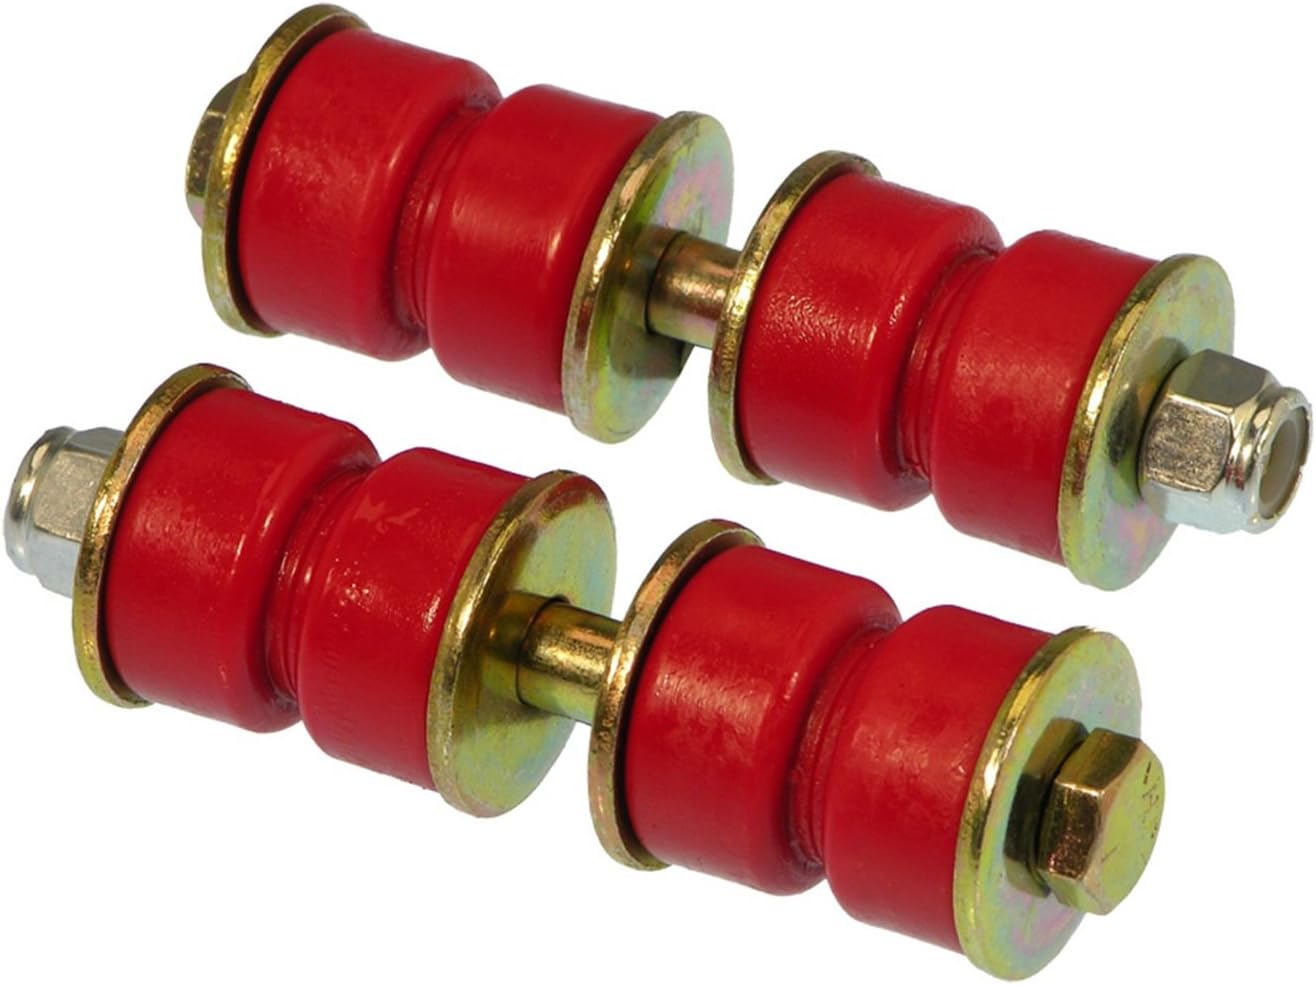
Prothane (8-402) 90-97 Honda Accord Front End Link Kit - Red
Category: Automotive
Polyurethane based suspension, driveline and chassis components have been designed as an upgrade to the soft factory rubber components.
Features: Precision fabrication assures perfect fit